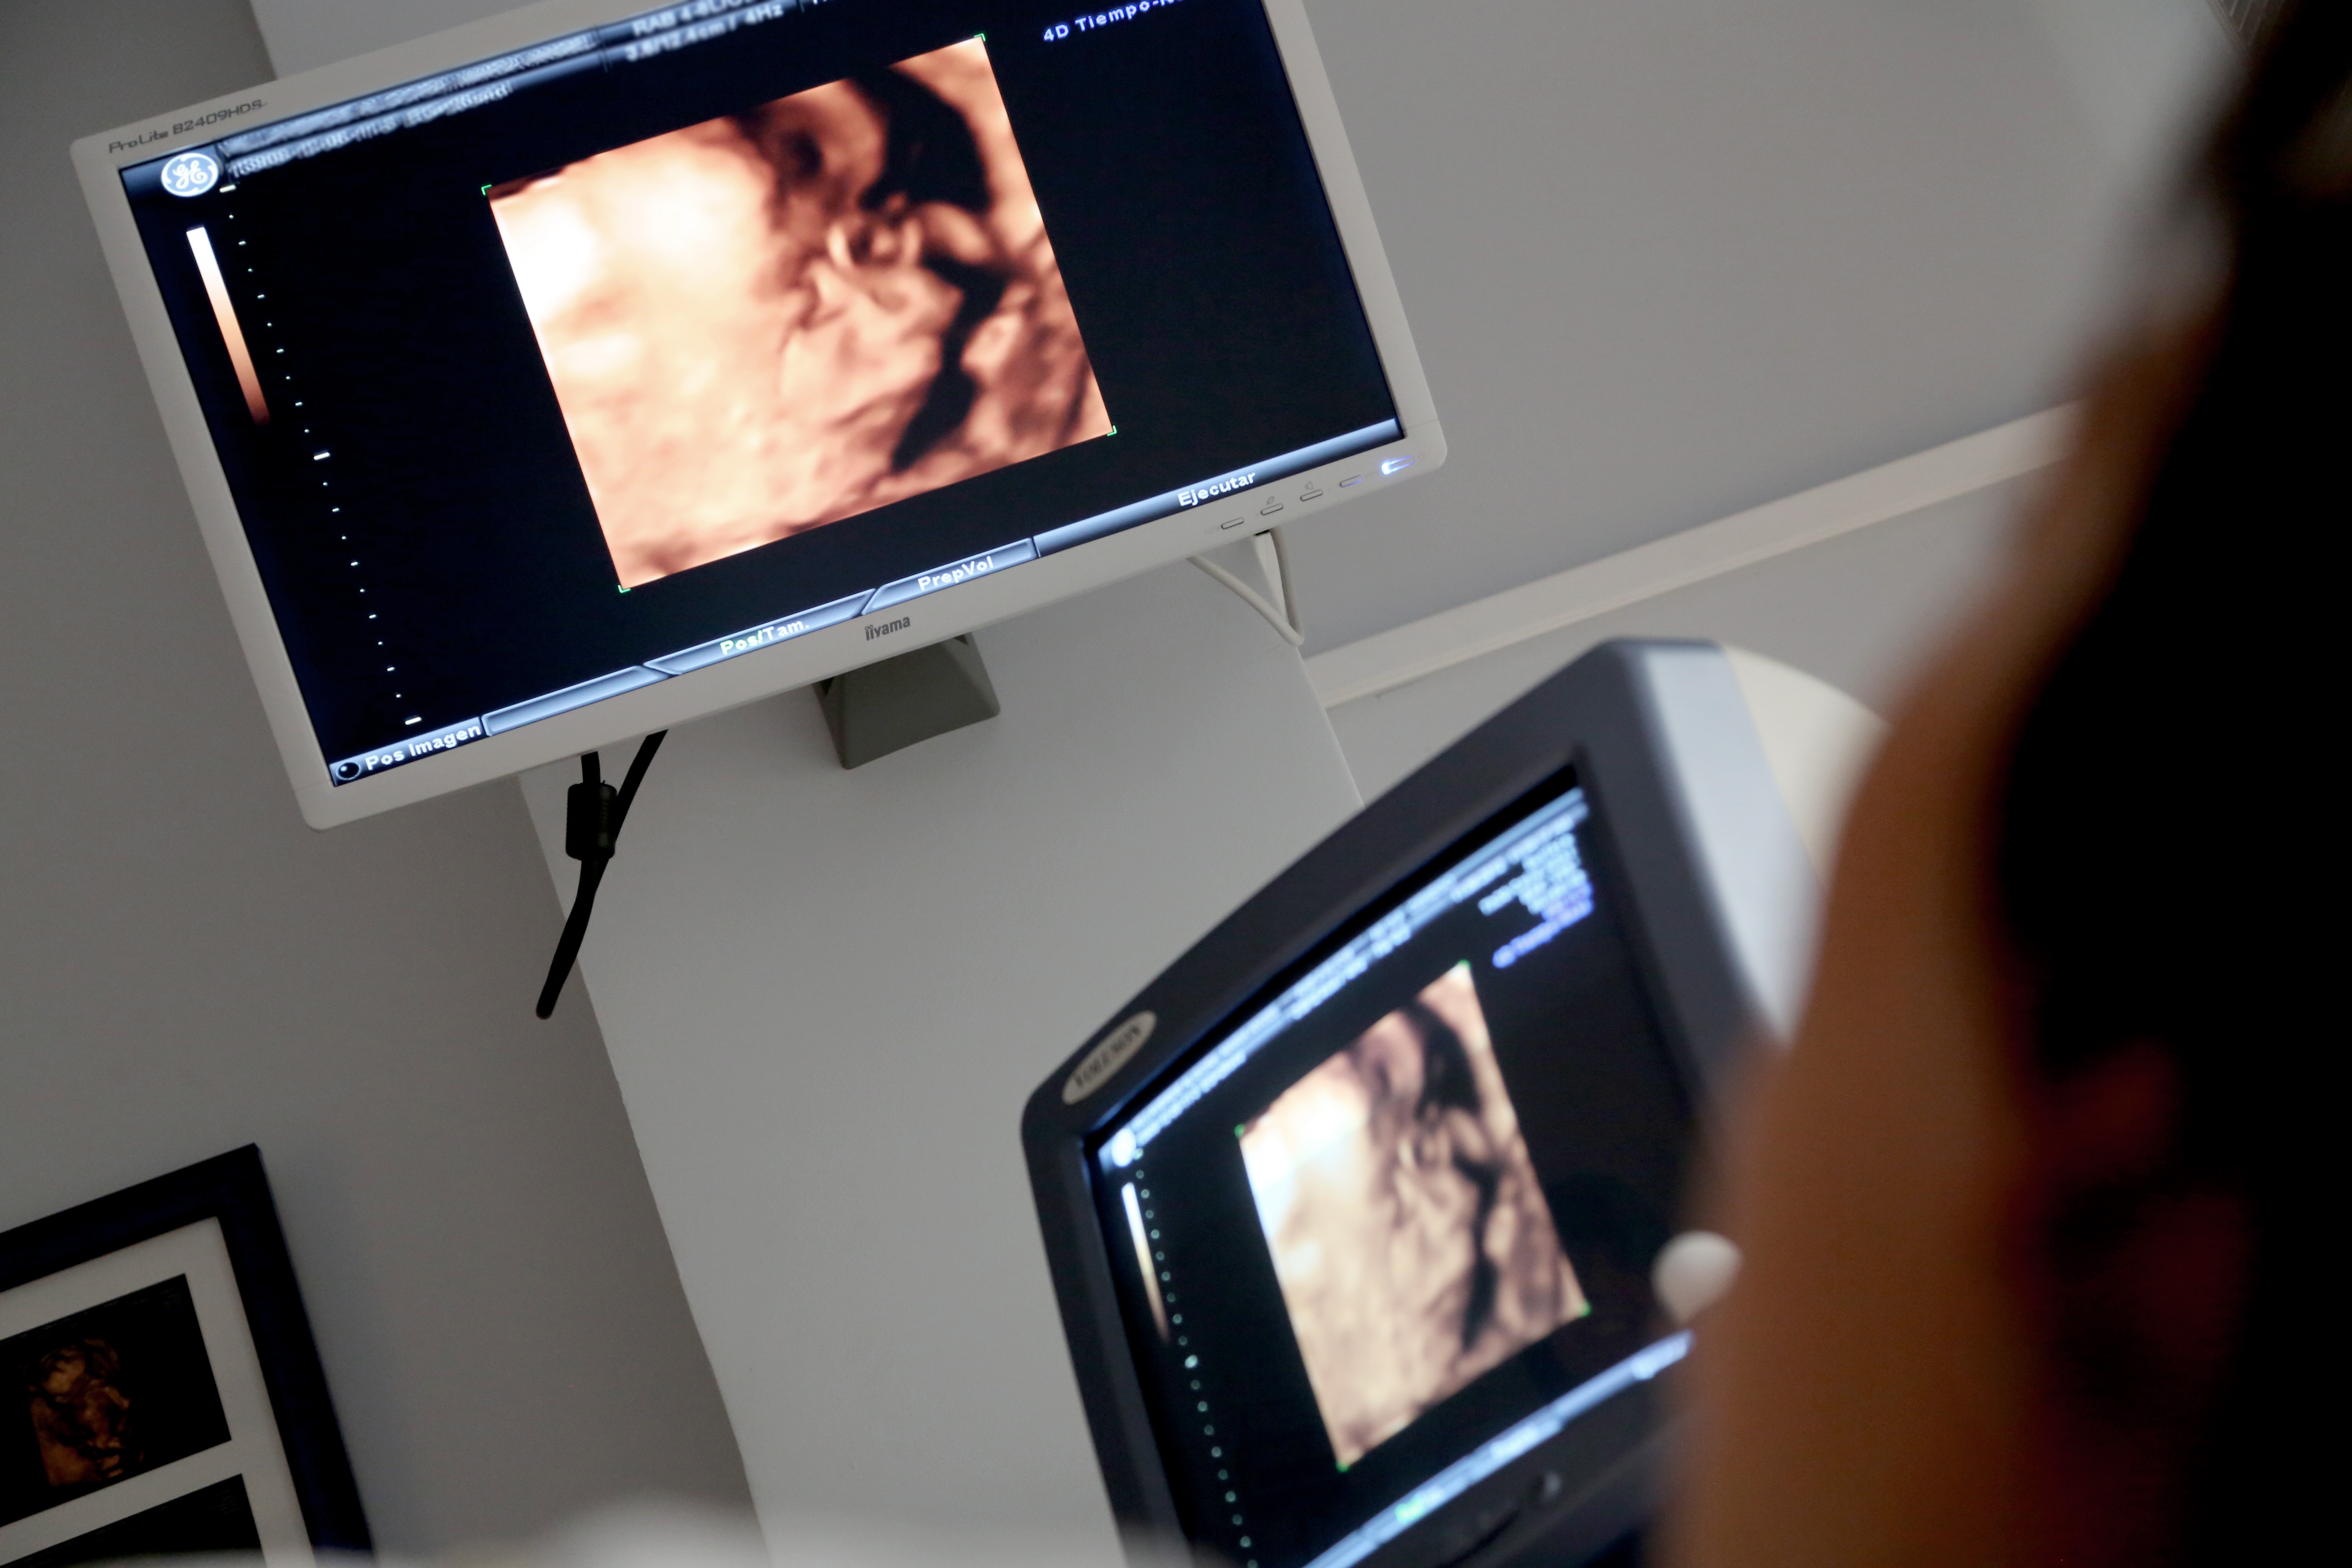
technology, office, gadget, television, monitor, ultrasound, electronics, multimedia, diagnosis, personal computer, personal computer hardware, display device, consultation, medical consultation